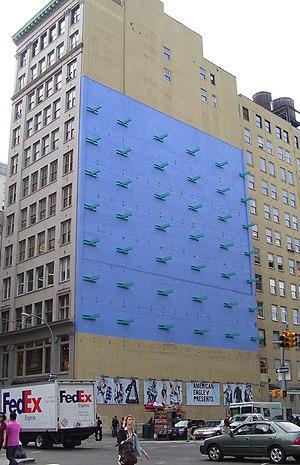
The Wall est une expression anglaise qu signifie le mur.
40° 43′ 31″ N, 73° 59′ 49″ O